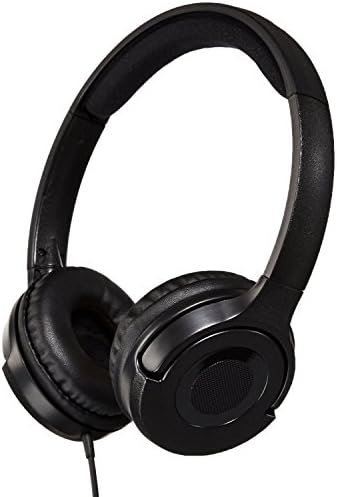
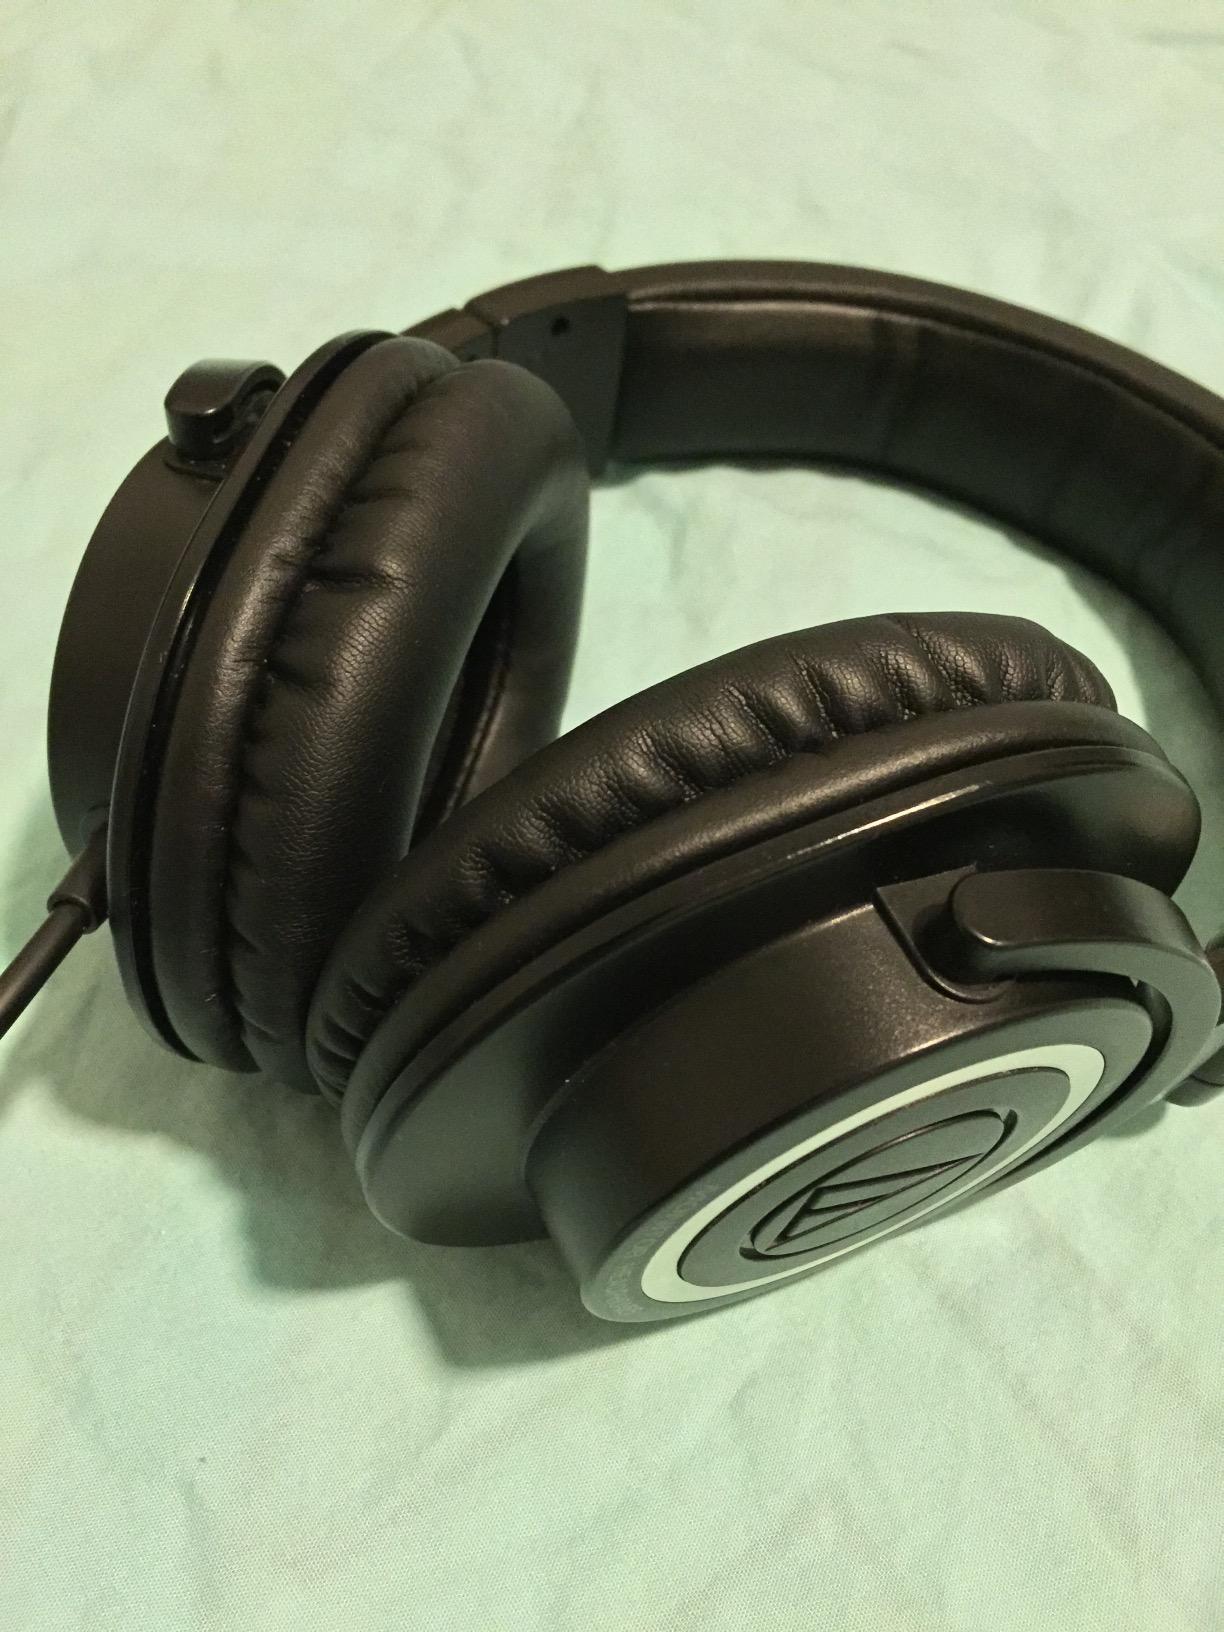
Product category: headphones
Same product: no